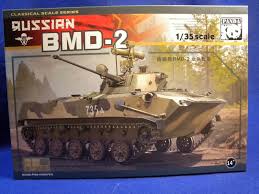
Label: BMD